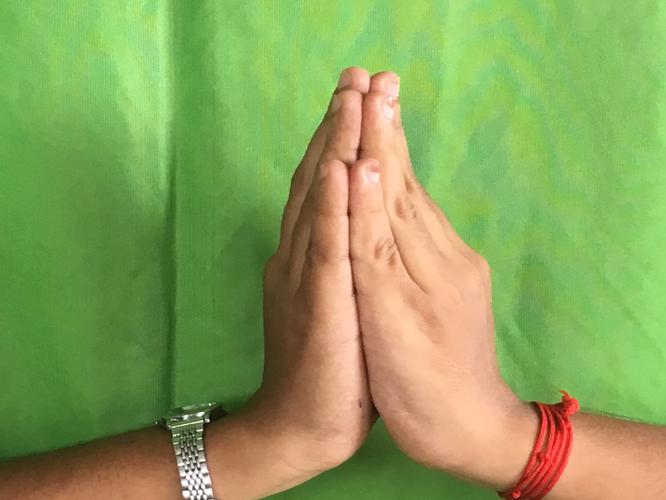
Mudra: Anjali
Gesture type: double_hand